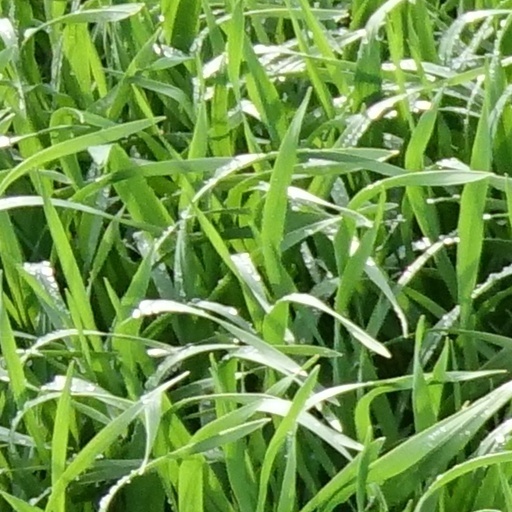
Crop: wheat